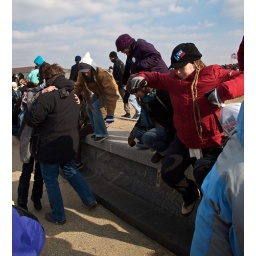
People jumping a low concrete wall near the Washington Monument as the leave the Inauguration